Hele Kõrve

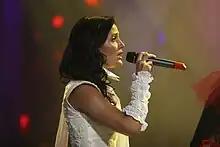
Hele Kõre performing at Eurolaul in 2007.

Kõrve (then using her maiden name Hele Kõre) made her film debut in a starring role as Marta in the 2002 Elmo Nüganen-directed "Nimed marmortahvlil" (English release titles: "Names in Marble" and "Names Engraved in Marble") opposite actors Priit Võigemast, Indrek Sammul and future husband Alo Kõrve. The film was based on the novel of the same name by author Albert Kivikas about the Estonian War of Independence. This was followed by the role of Marion in the 2005 Andrus Tuisk directed horror short film "Ukse taga". Other prominent film roles include Helen Tamm in the Dirk Hoyer-directed crime-drama "Võõras", starring Tanel Padar; Renita, in the 2005 René Vilbre directed crime-drama "Mina olin siin", based on the novel "Mina olin siin. Esimene arest" by Sass Henno; and a small role in the 2011 Andres Puustusmaa-directed crime-drama "Rotilõks". In 2017, she appeared in the Puustusmaa directed film "Rohelised kassid".